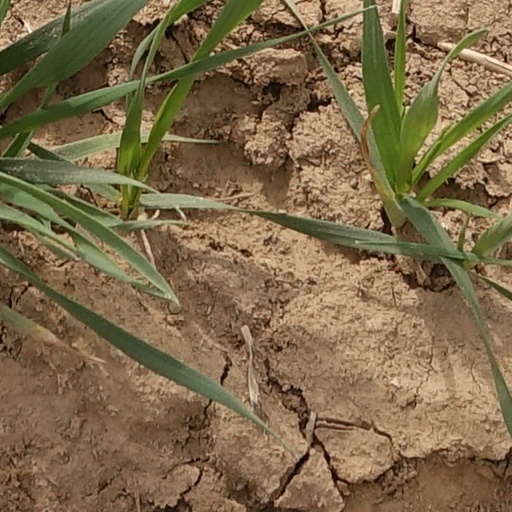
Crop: wheat